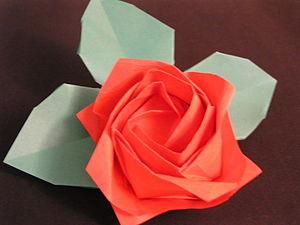
Toshikazu Kawasaki, né le 26 novembre 1955 à Kurume, Fukuoka, est un origamiste japonais. Il est surtout connu pour avoir créé et présenté un modèle de rose qu'il a présenté à la Convention de New York en 1994.